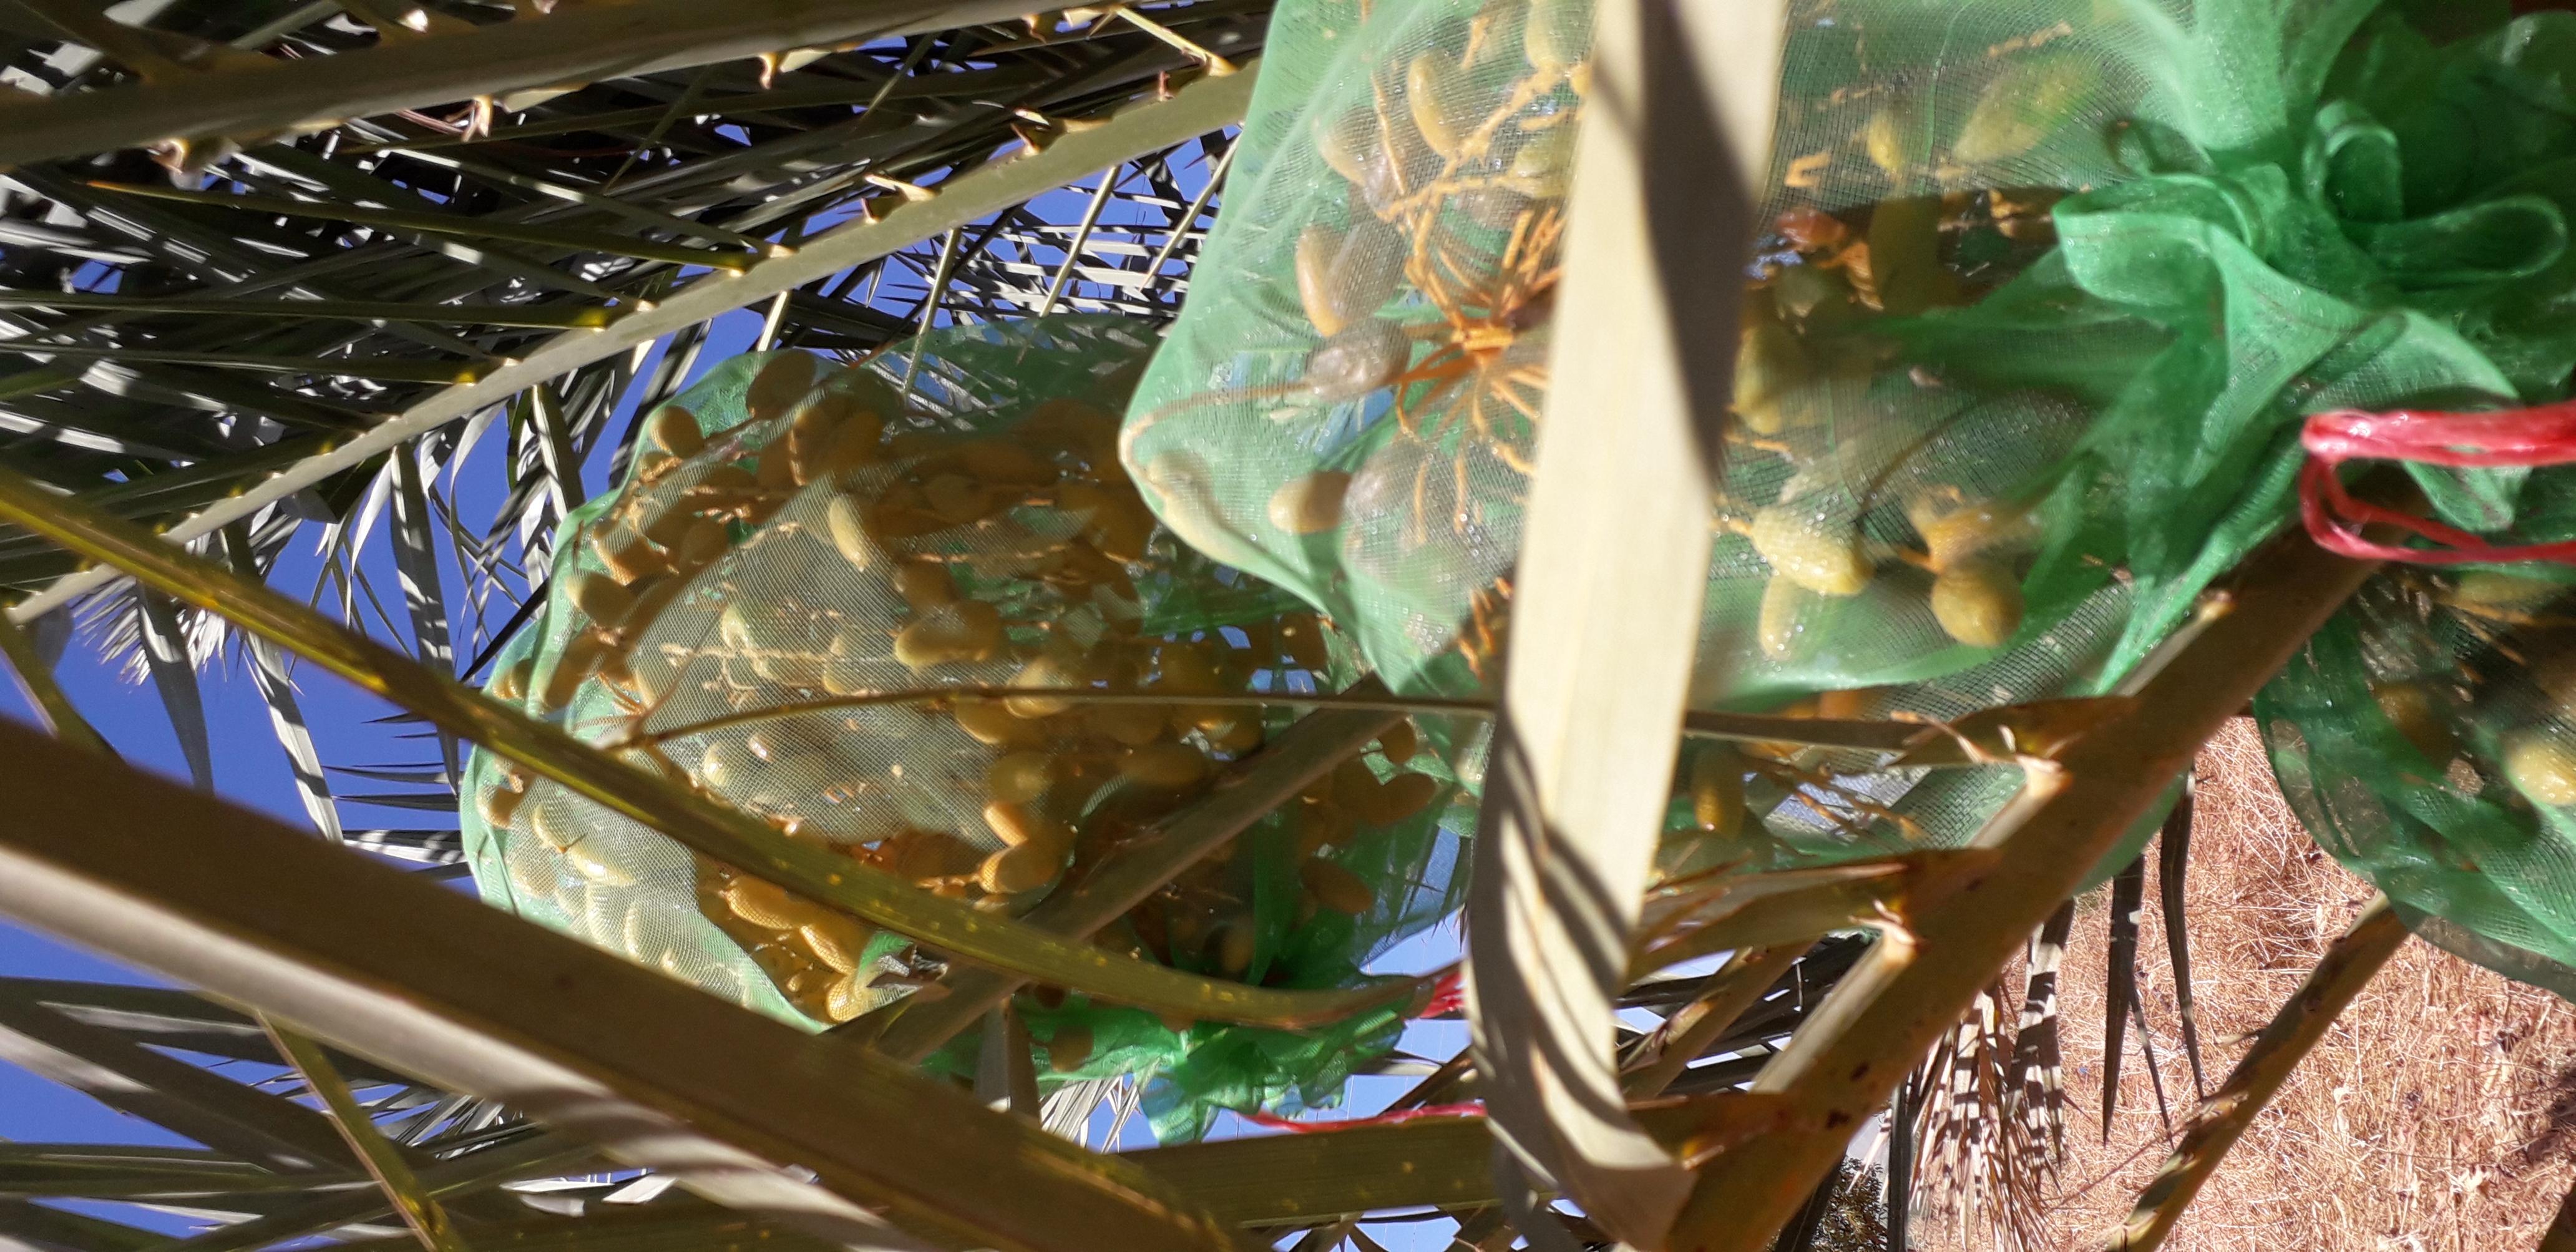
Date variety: kholt